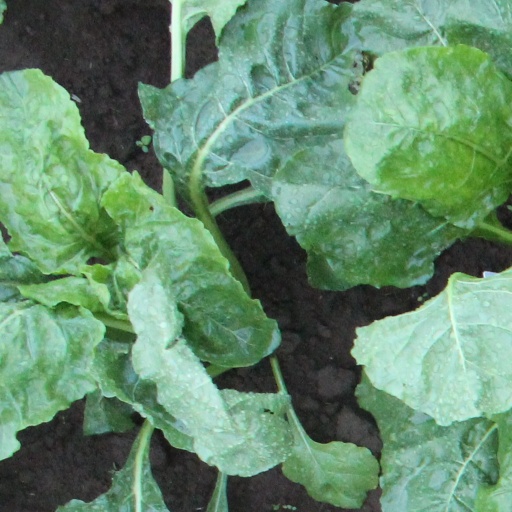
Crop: sugar beet